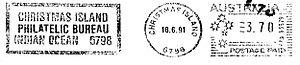
L'histoire philatélique et postale de Christmas, île de l'océan Indien, est liée à sa situation économique originelle jusqu'en 1993. Principalement dirigée par des producteurs de phosphate, l'île est postalement rattachée aux Établissements des détroits de 1901 à 1942, puis à Singapour de 1946 à 1958. Malgré son rattachement à l'Australie en 1958, l'île se trouve alors indépendante postalement et philatéliquement jusqu'en 1993 quand Australia Post devient l'opérateur postal de l'île.